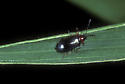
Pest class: cereal_leaf_beetle